North Island rugby league team

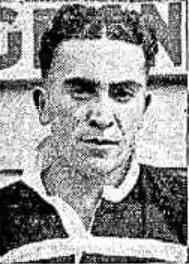
Rangi Chase who scored 2 tries for the North Island).

Len Scott was injured during the match and replaced by Allan Seagar for the North Island while for the South Island Sanders was injured and replaced by Doogan. In past years the North Island team was dominated by players from the Auckland competition however the North Island team on this occasion featured players from outside Auckland such as Ted Meyer, Dick Trautvettor, Bob Stephenson, Joe Menzies, Tom Timms, and Tassie Bergan.